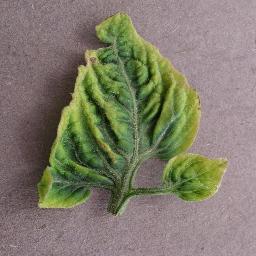
Label: Tomato___Tomato_Yellow_Leaf_Curl_Virus